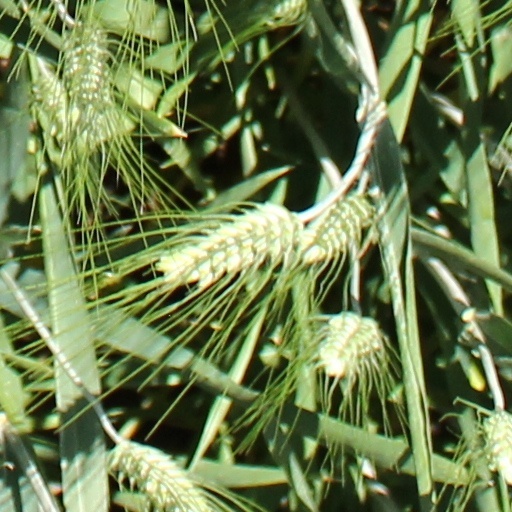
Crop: wheat